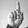
ASL letter: D